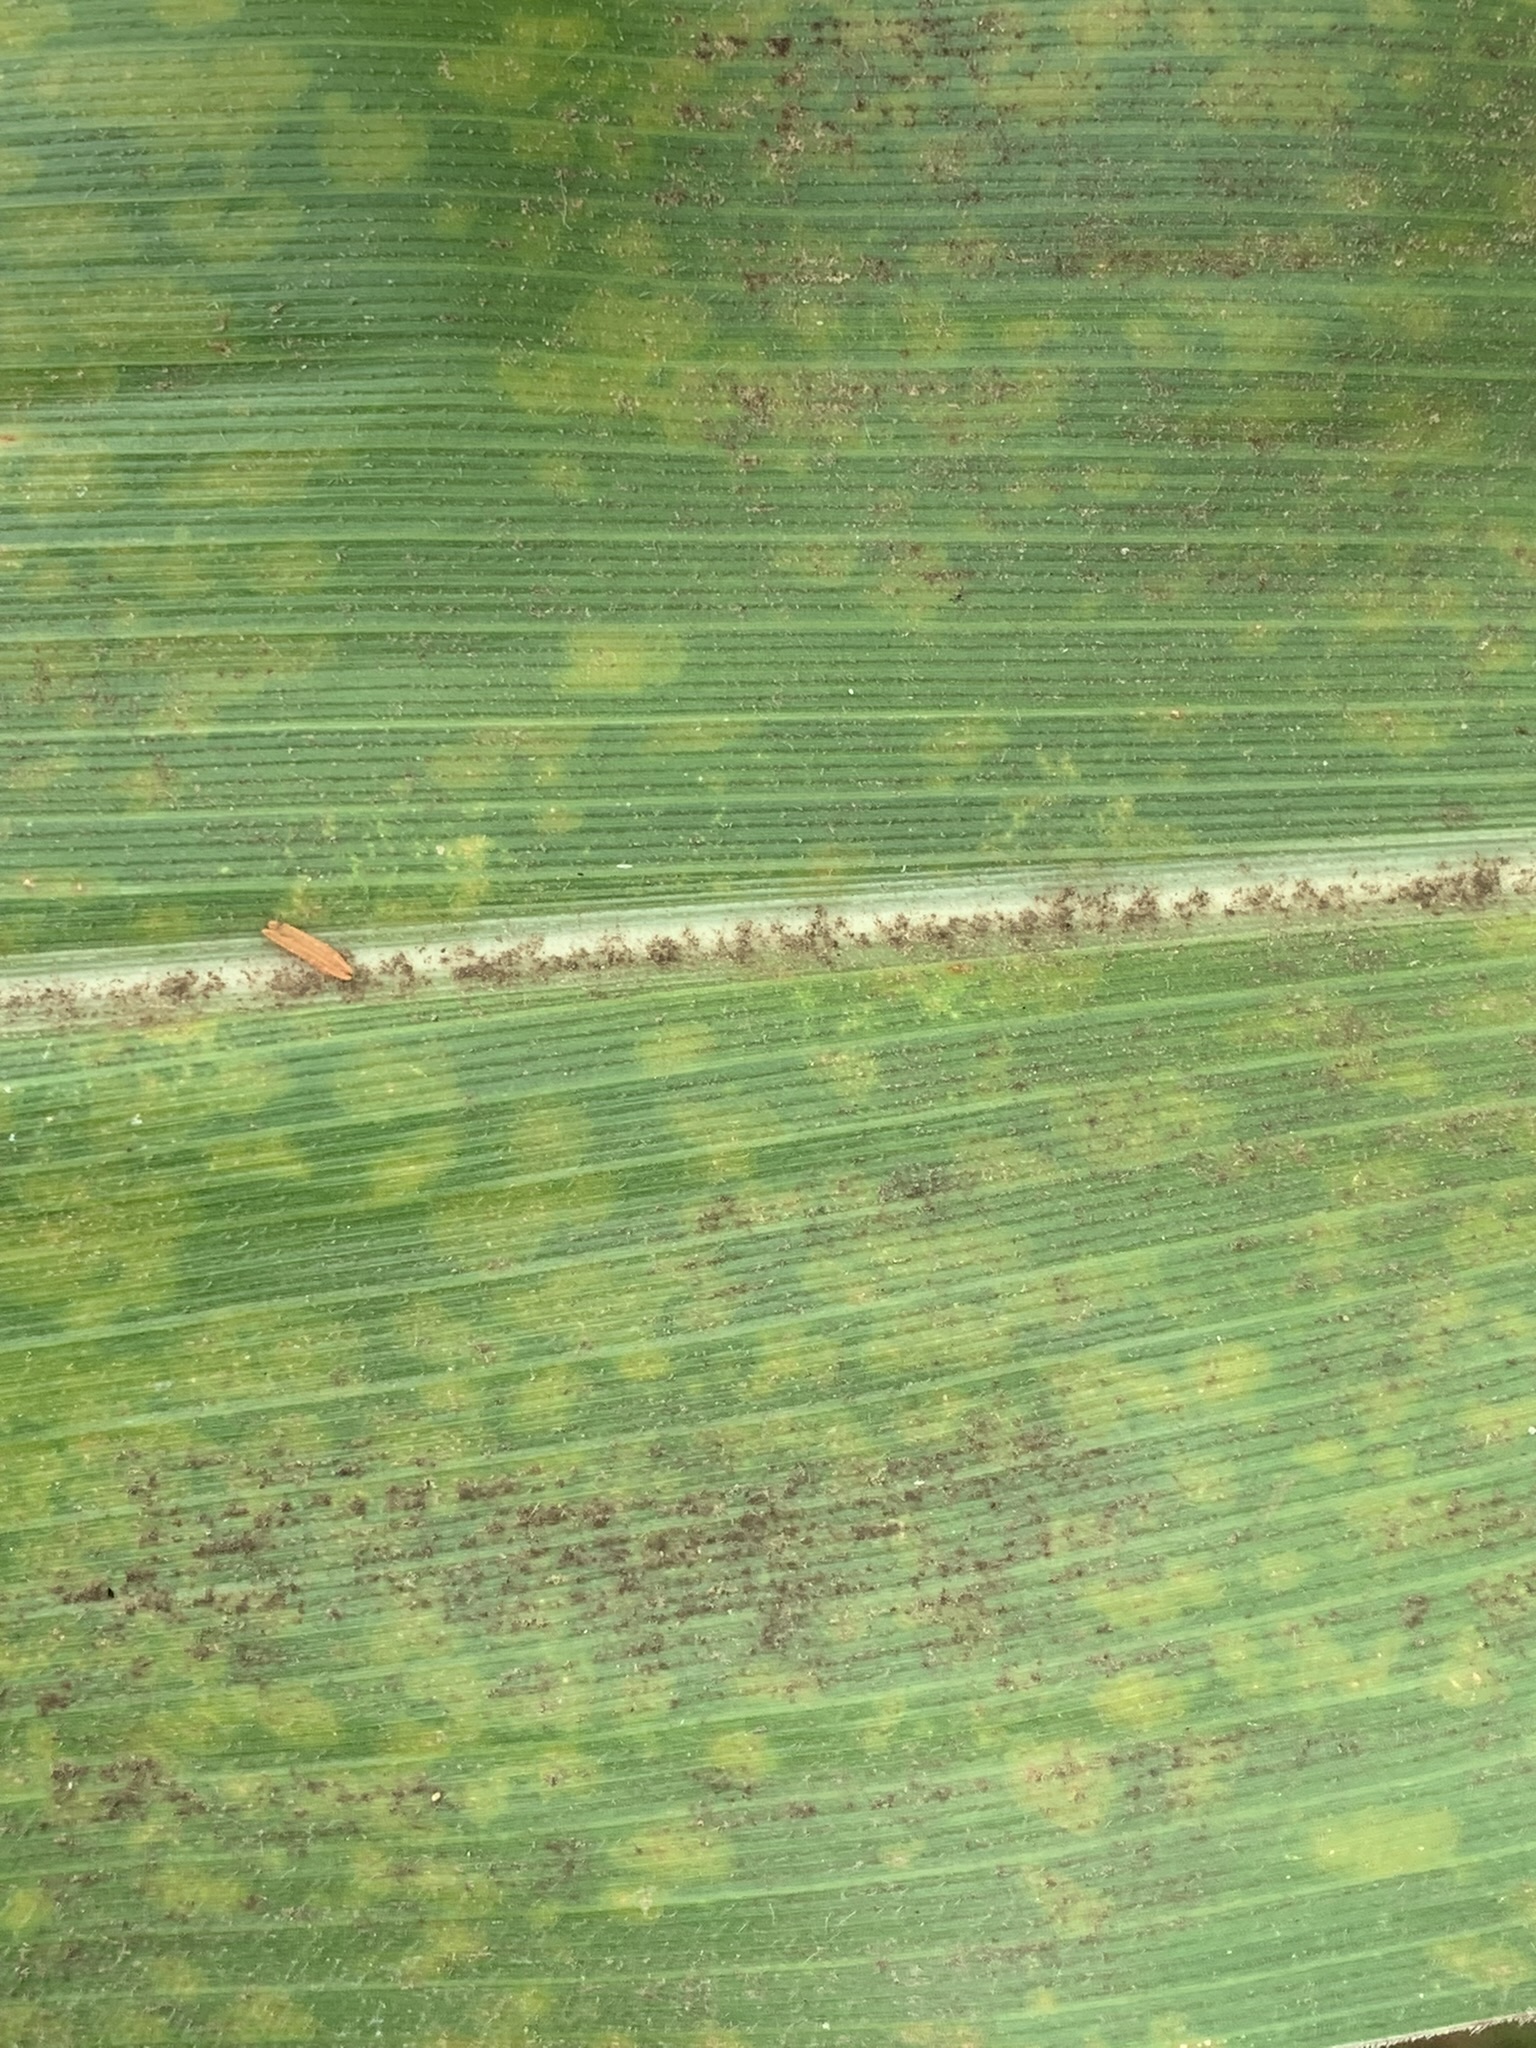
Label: MLN